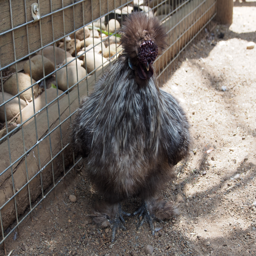
some type of chicken , maybe ?